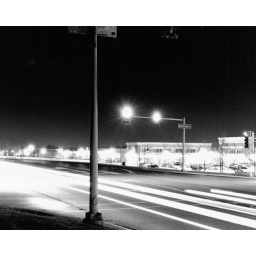
This is a street near my girlfriend's house